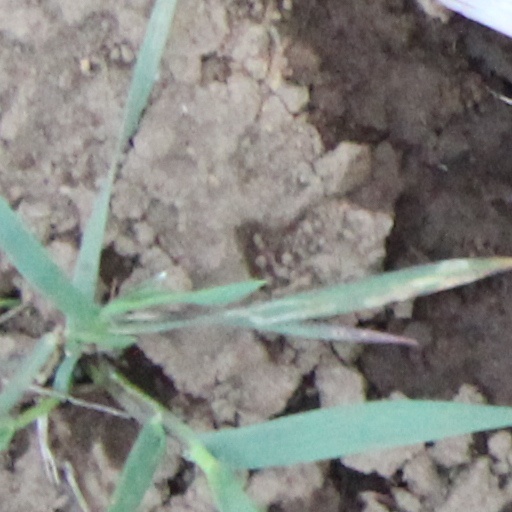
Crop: wheat